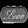
Label: Bag